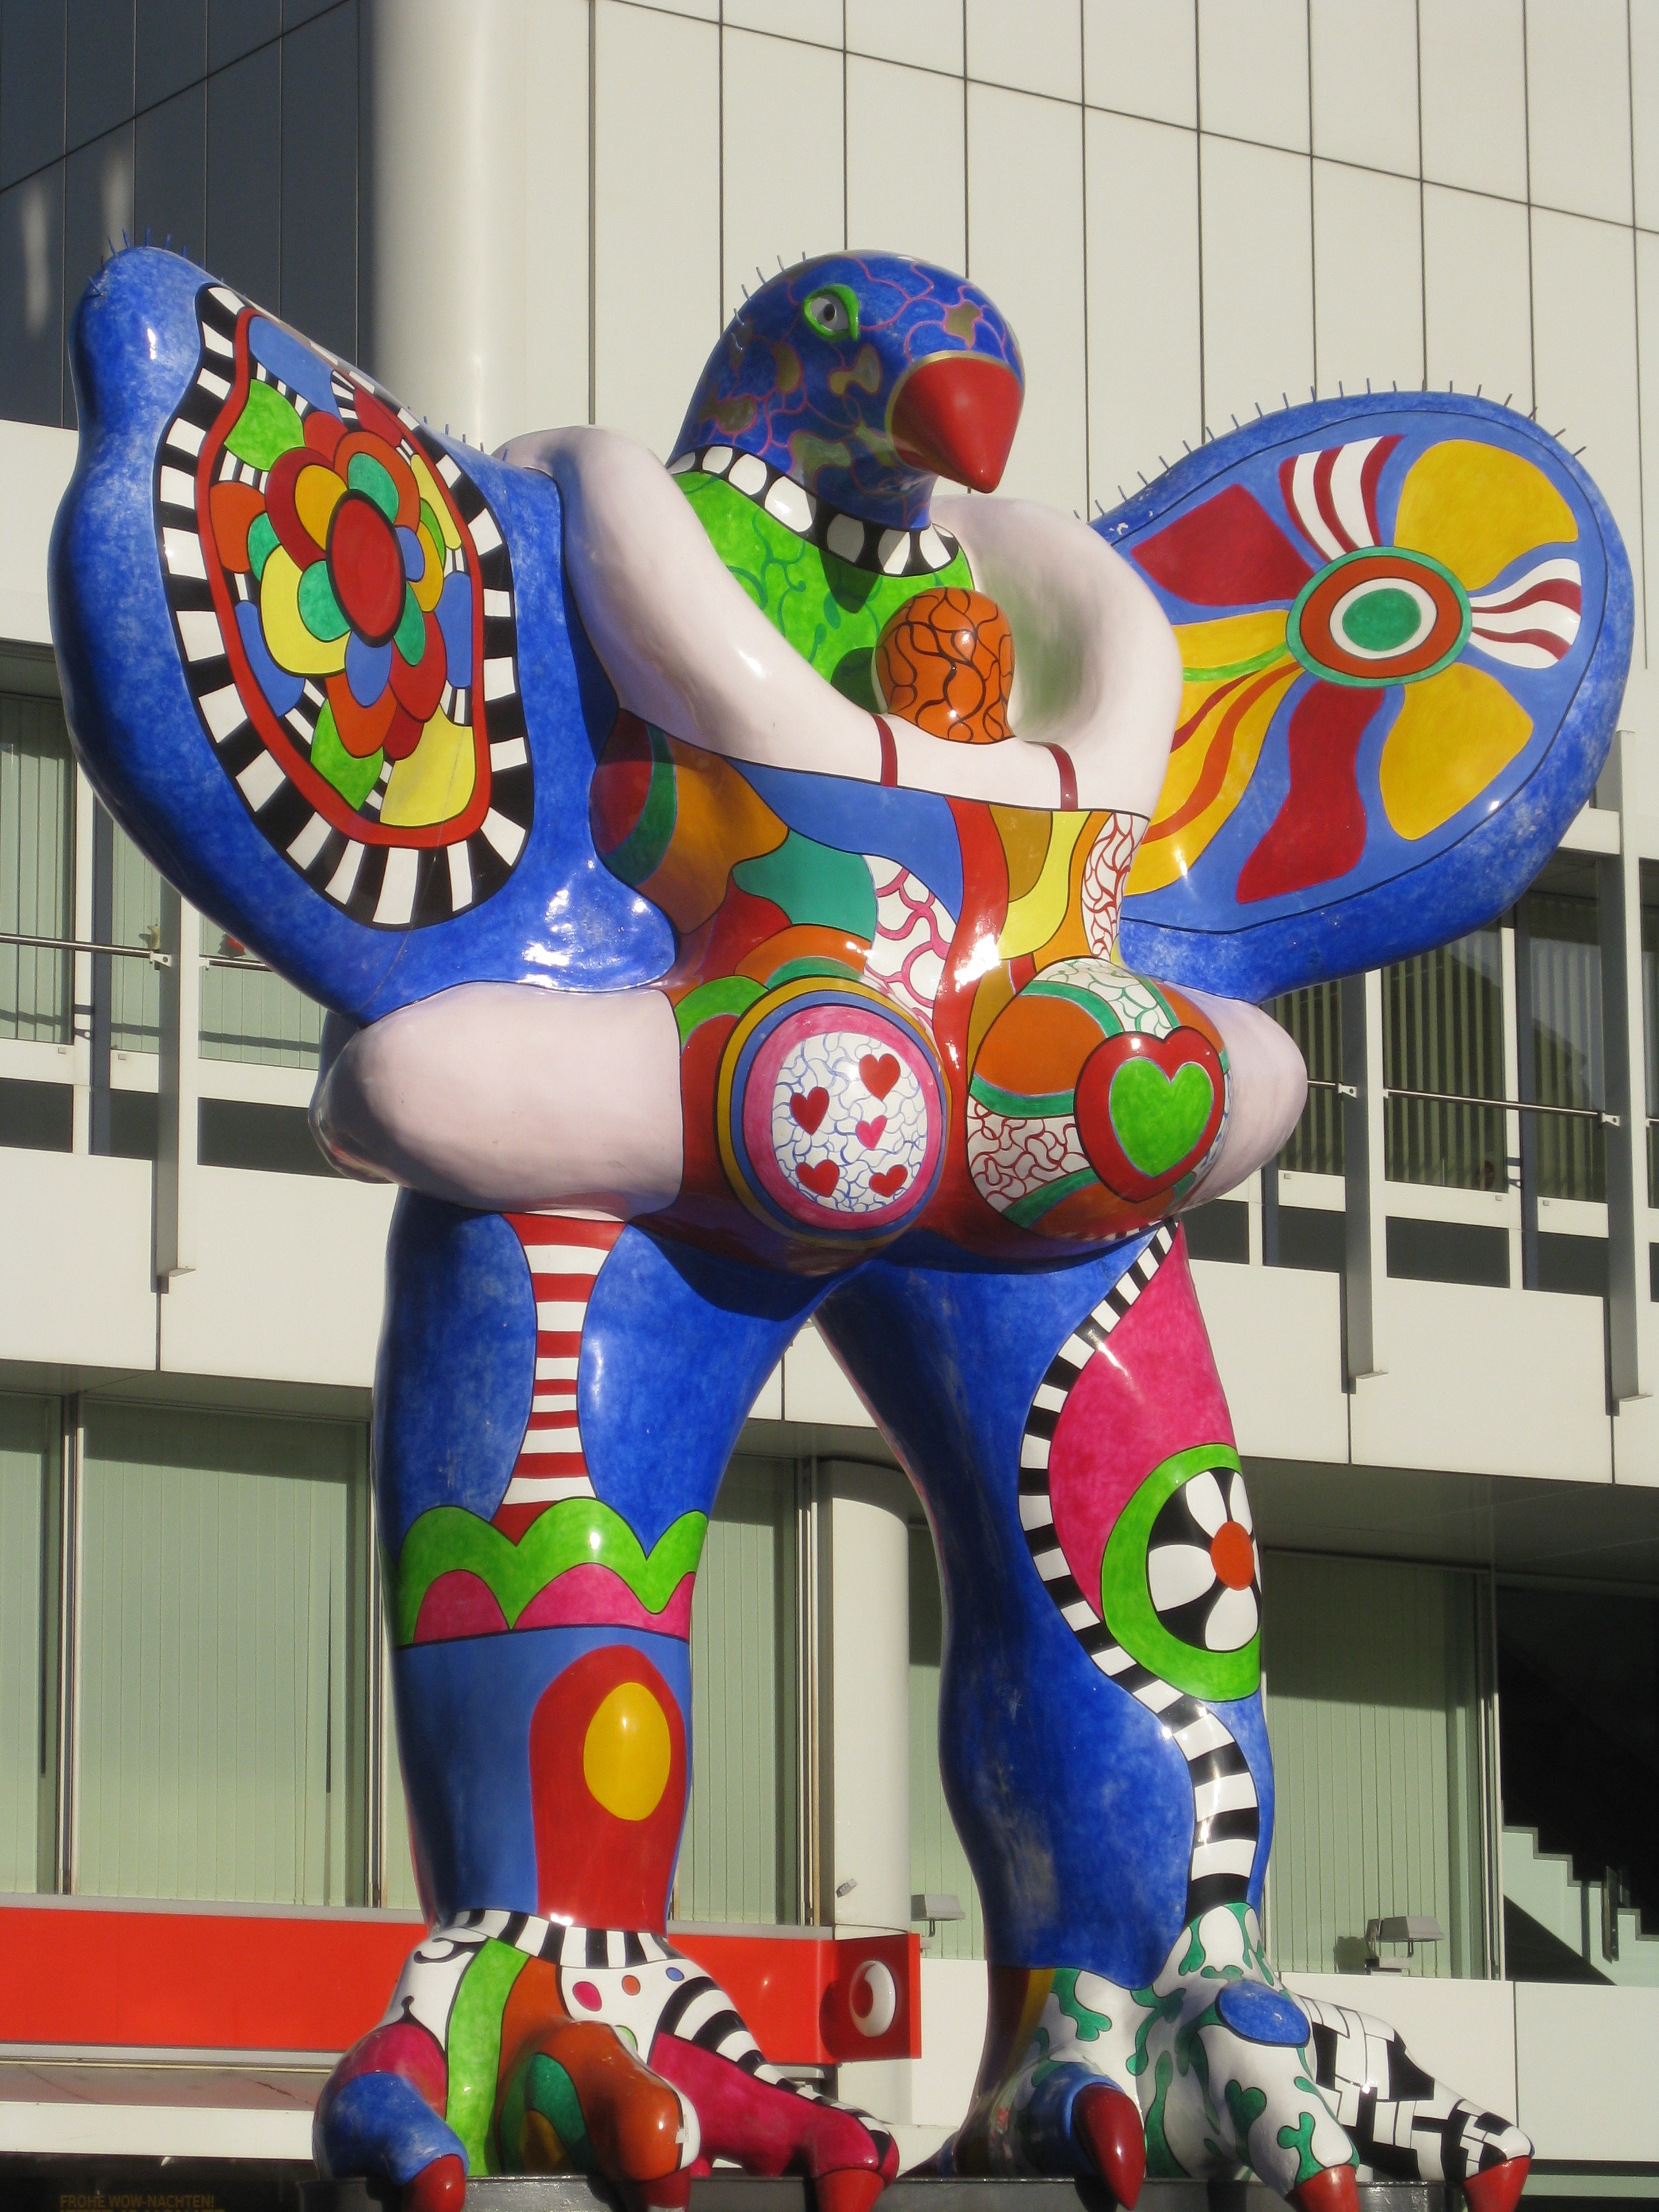
balloon, recreation, colorful, toy, clown, sculpture, art, fun, figure, fountain, costume, nana, inflatable, niki de saint phalle